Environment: real
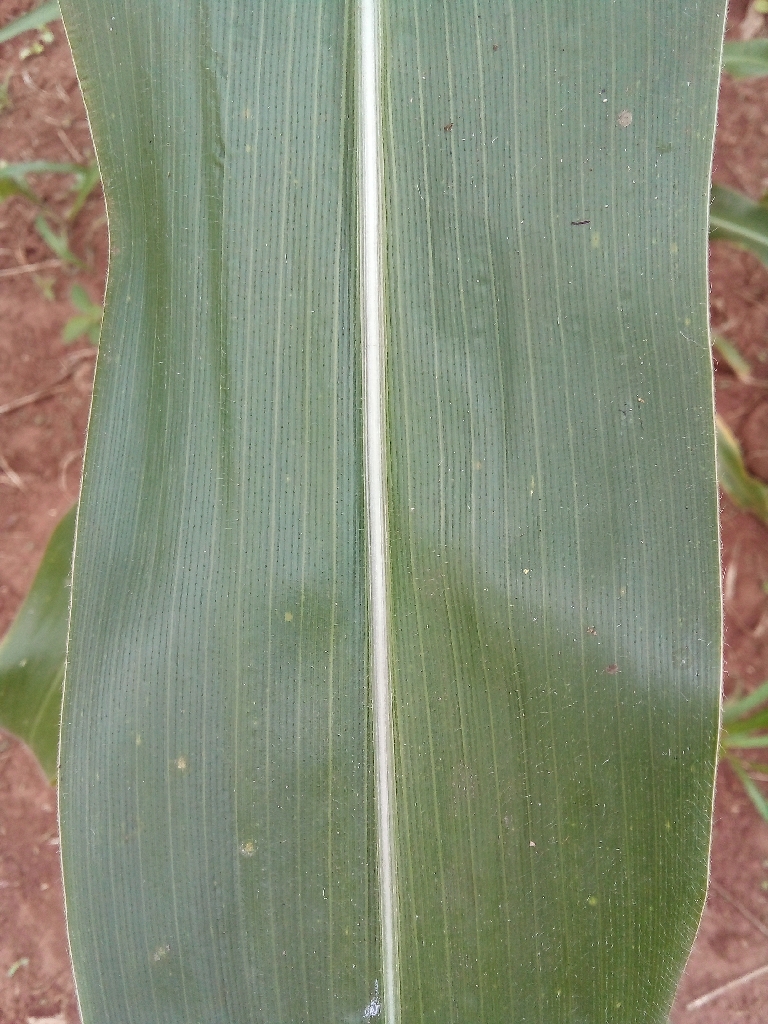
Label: healthy